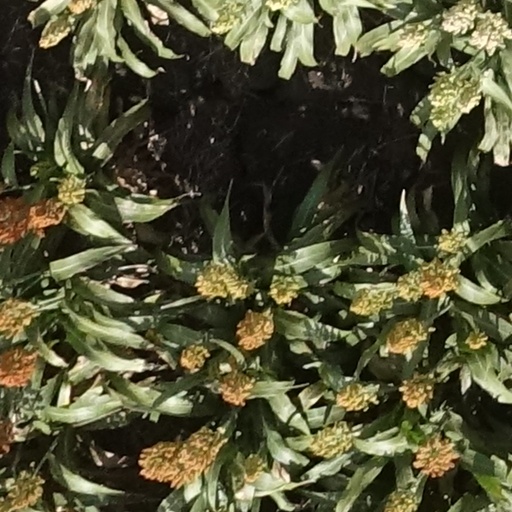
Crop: sorghum